List of Slovenian football champions

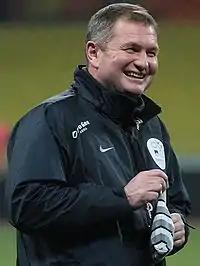
Matjaž Kek won the PrvaLiga title as a footballer and manager.

Following the independence of Slovenia, the Football Association of Slovenia separated from the Football Association of Yugoslavia and established its own football competitions. Of the founding clubs in the PrvaLiga, only Celje and Maribor have never been relegated as of the 2024–25 season. The format and the number of clubs in the league has changed over time, ranging from 21 clubs in the first season to 10 clubs in its present form. The top three clubs at the end of the season are awarded a qualifying spot in the UEFA Champions League and the UEFA Conference League, with the bottom one being relegated to the Slovenian Second League.